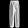
Label: Trouser